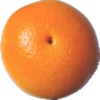
Label: pink_grapefruit